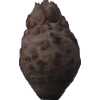
Label: celery